And Now His Watch Is Ended

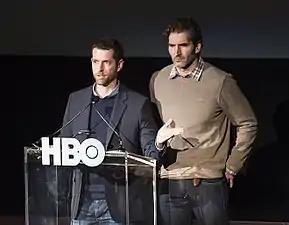
The episode was written by series co-creators David Benioff and D. B. Weiss.

"And Now His Watch Is Ended" was written by showrunners David Benioff and D. B. Weiss. It was based on George Martin's novels, chapters Tyrion X from "A Clash of Kings" and Jaime IV, Tyrion II, Samwell II, the first part of Arya VI, and the second half of Daenerys III from "A Storm of Swords".